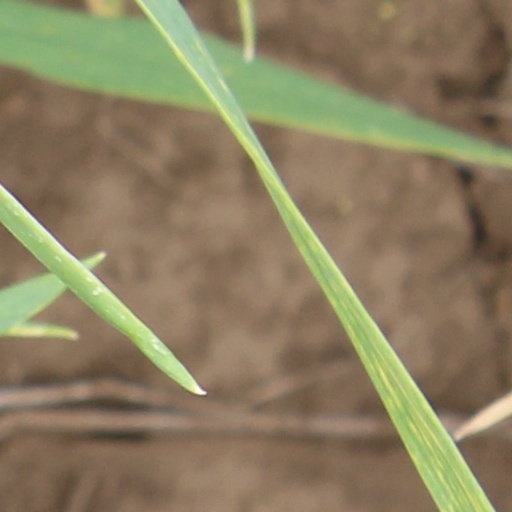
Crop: wheat